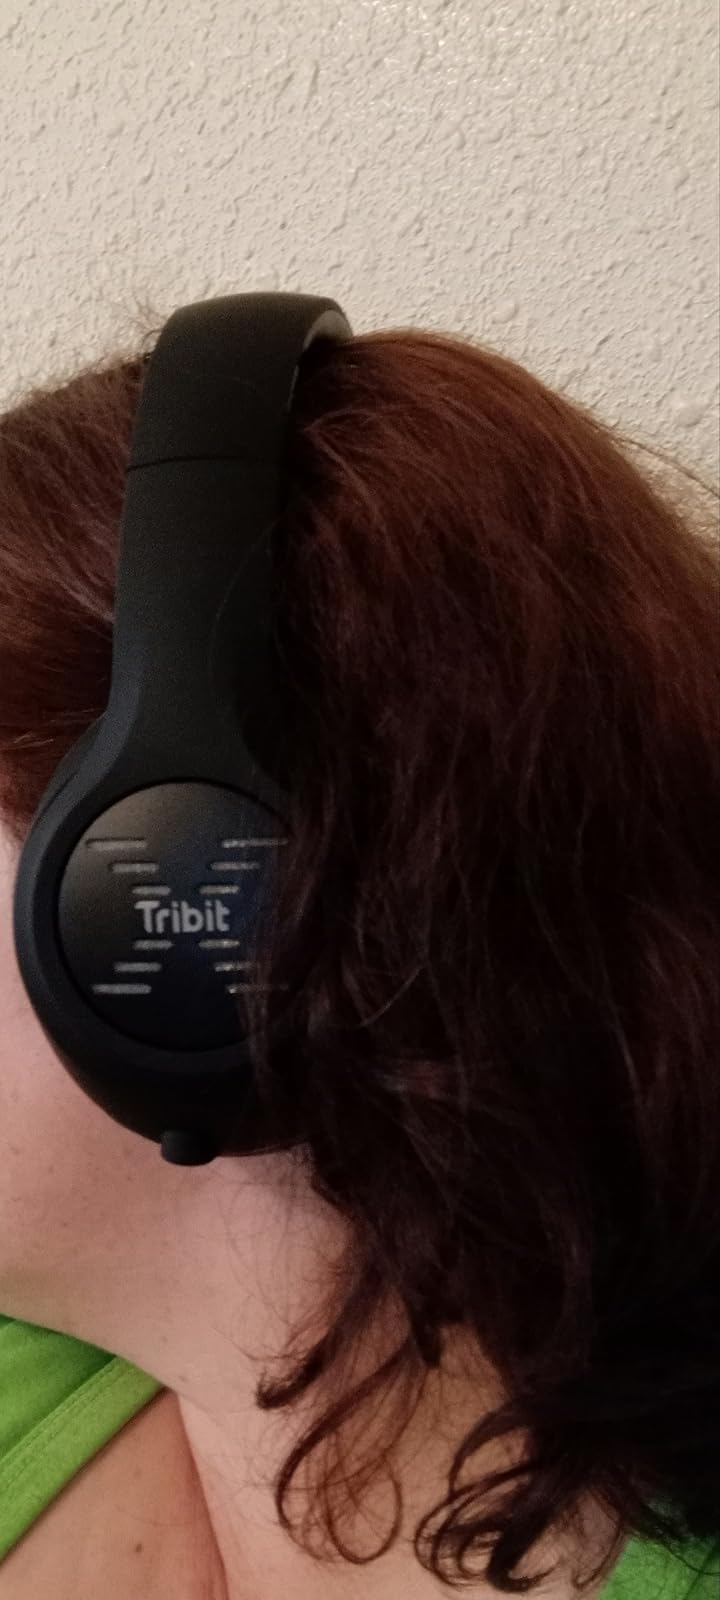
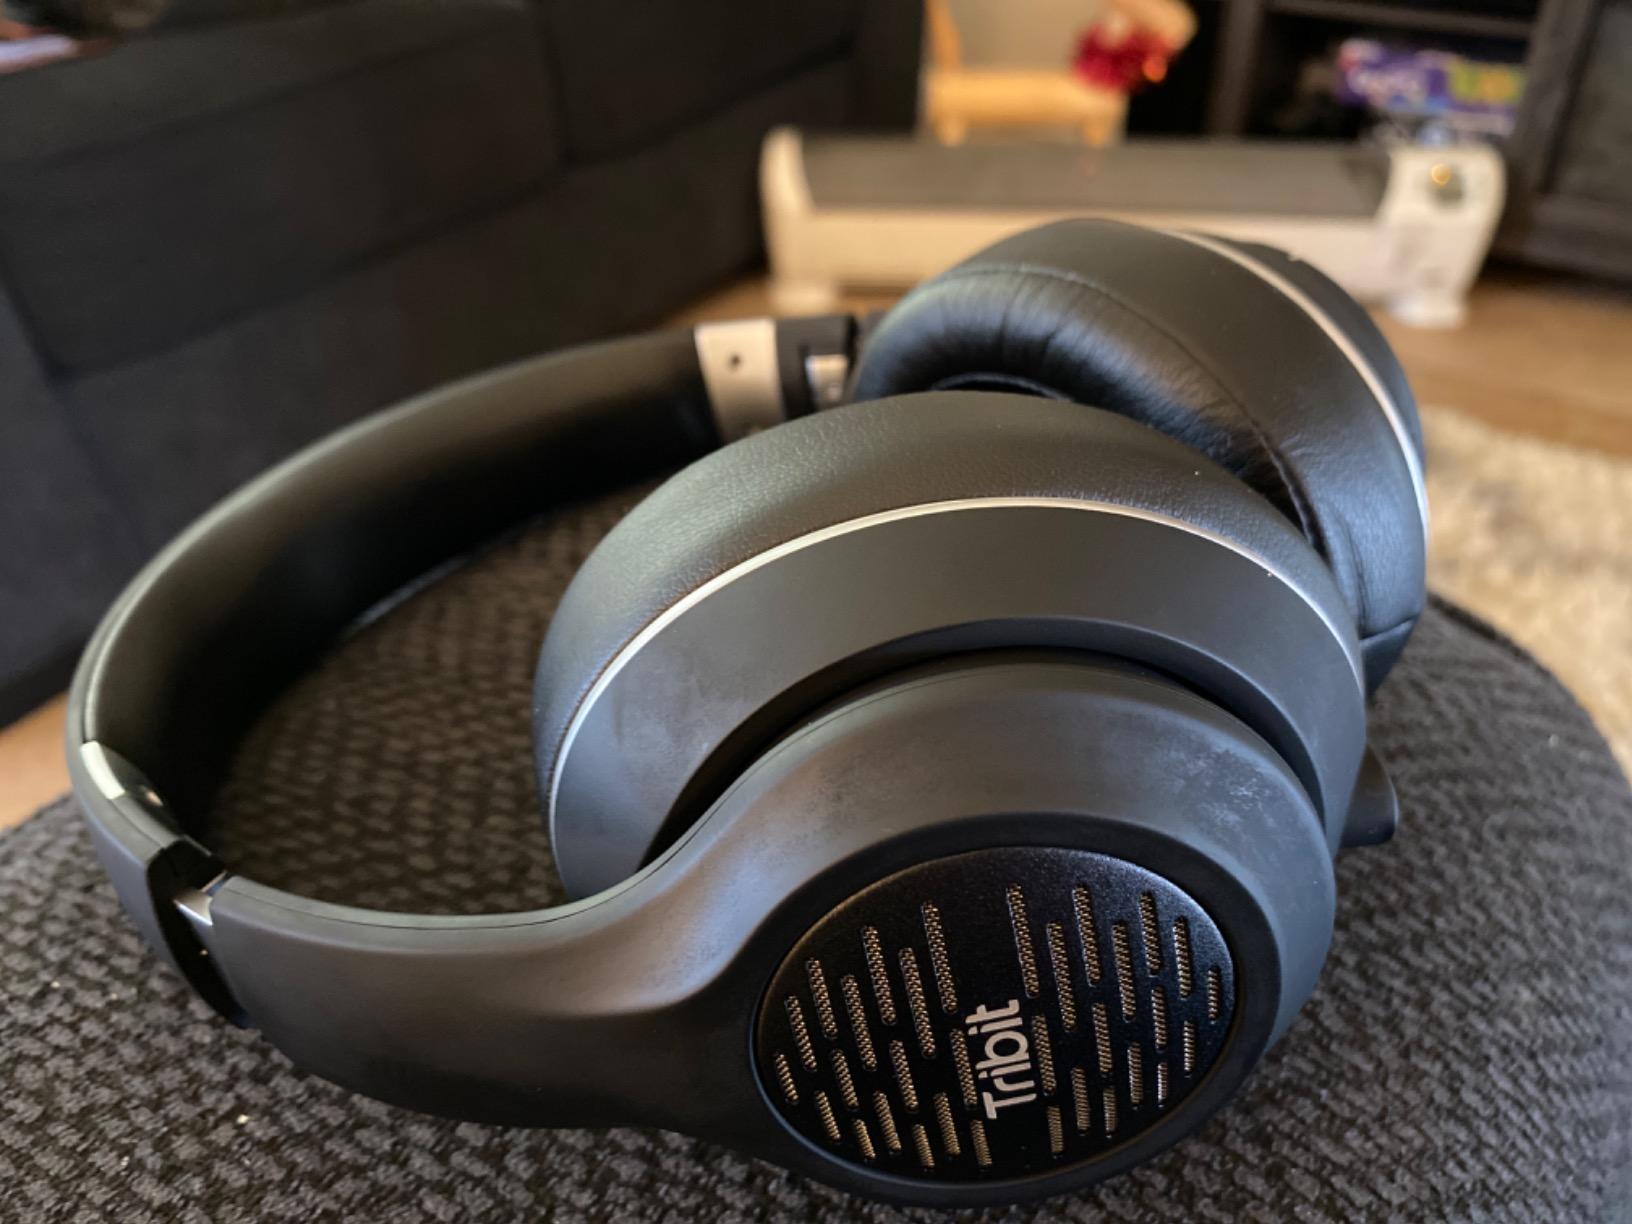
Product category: headphones
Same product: yes